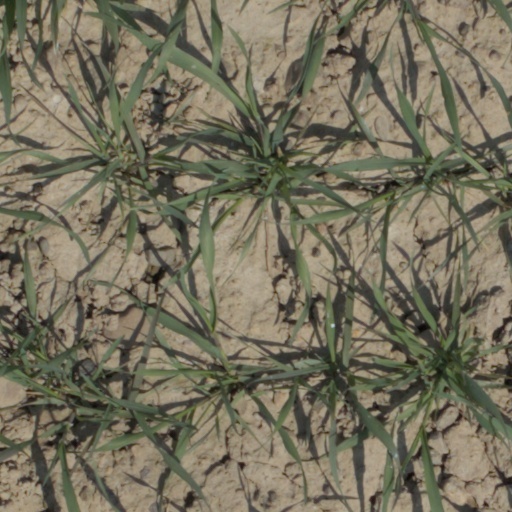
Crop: wheat